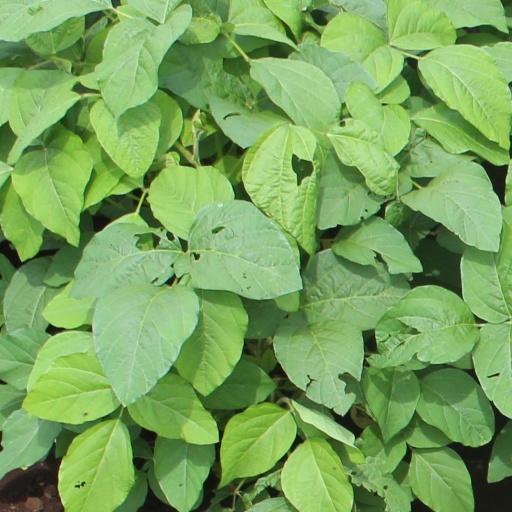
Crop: soybean